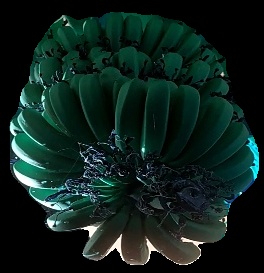
Variety: pachbale
Grade: grade1